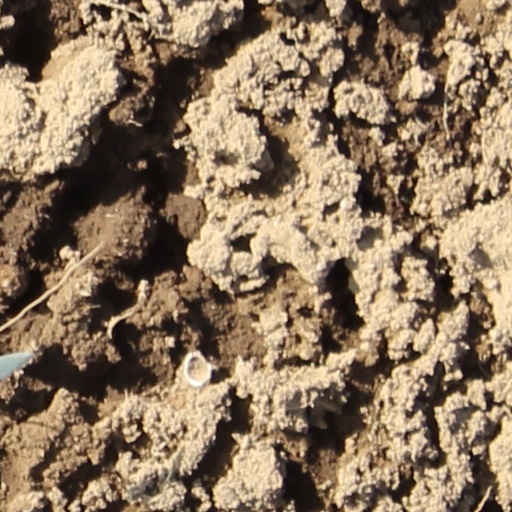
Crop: wheat